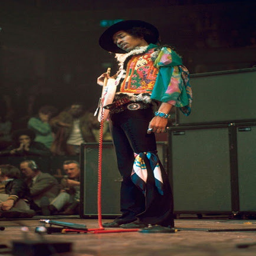
hard rock artist on stage with a way .